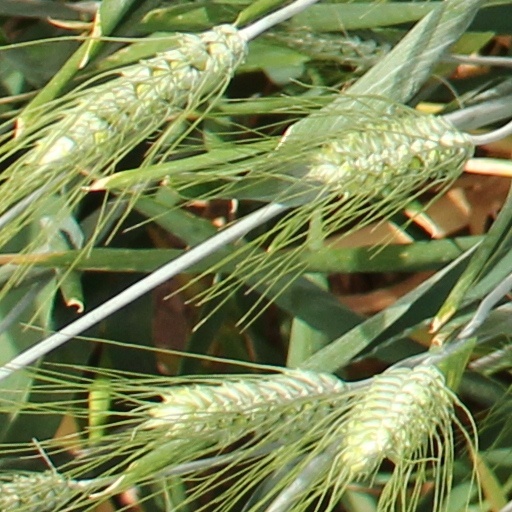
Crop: wheat